Tamil culture

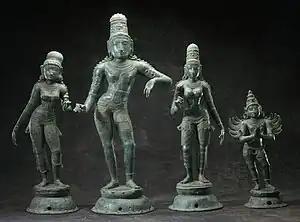
Krishna with Rukmini and Satyabhama and his mount Garuda (12th–13th century CE)

Tamil sculpture ranges from stone sculptures in temples, to detailed bronze icons. The bronze statues of the Cholas are considered to be one of the greatest contributions of Tamil art. Models made of a special mixture of beeswax and sal tree resin were encased in clay and fired to melt the wax leaving a hollow mould, which would then be filled with molten metal and cooled to produce bronze statues.